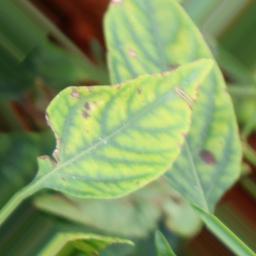
Label: nutritional